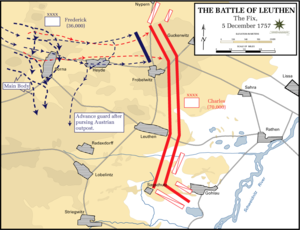
La bataille de Leuthen, également appelée bataille de Lissa, est une bataille de la guerre de Sept Ans qui eut lieu, le 5 décembre 1757, près de Leuthen, en Silésie. Le royaume de Prusse de Frédéric II y écrase l'armée impériale du Saint-Empire.